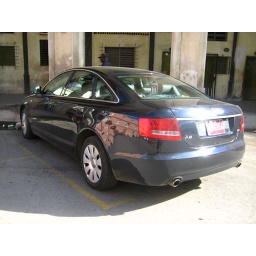
1 of 3 new cars spotted in cuba